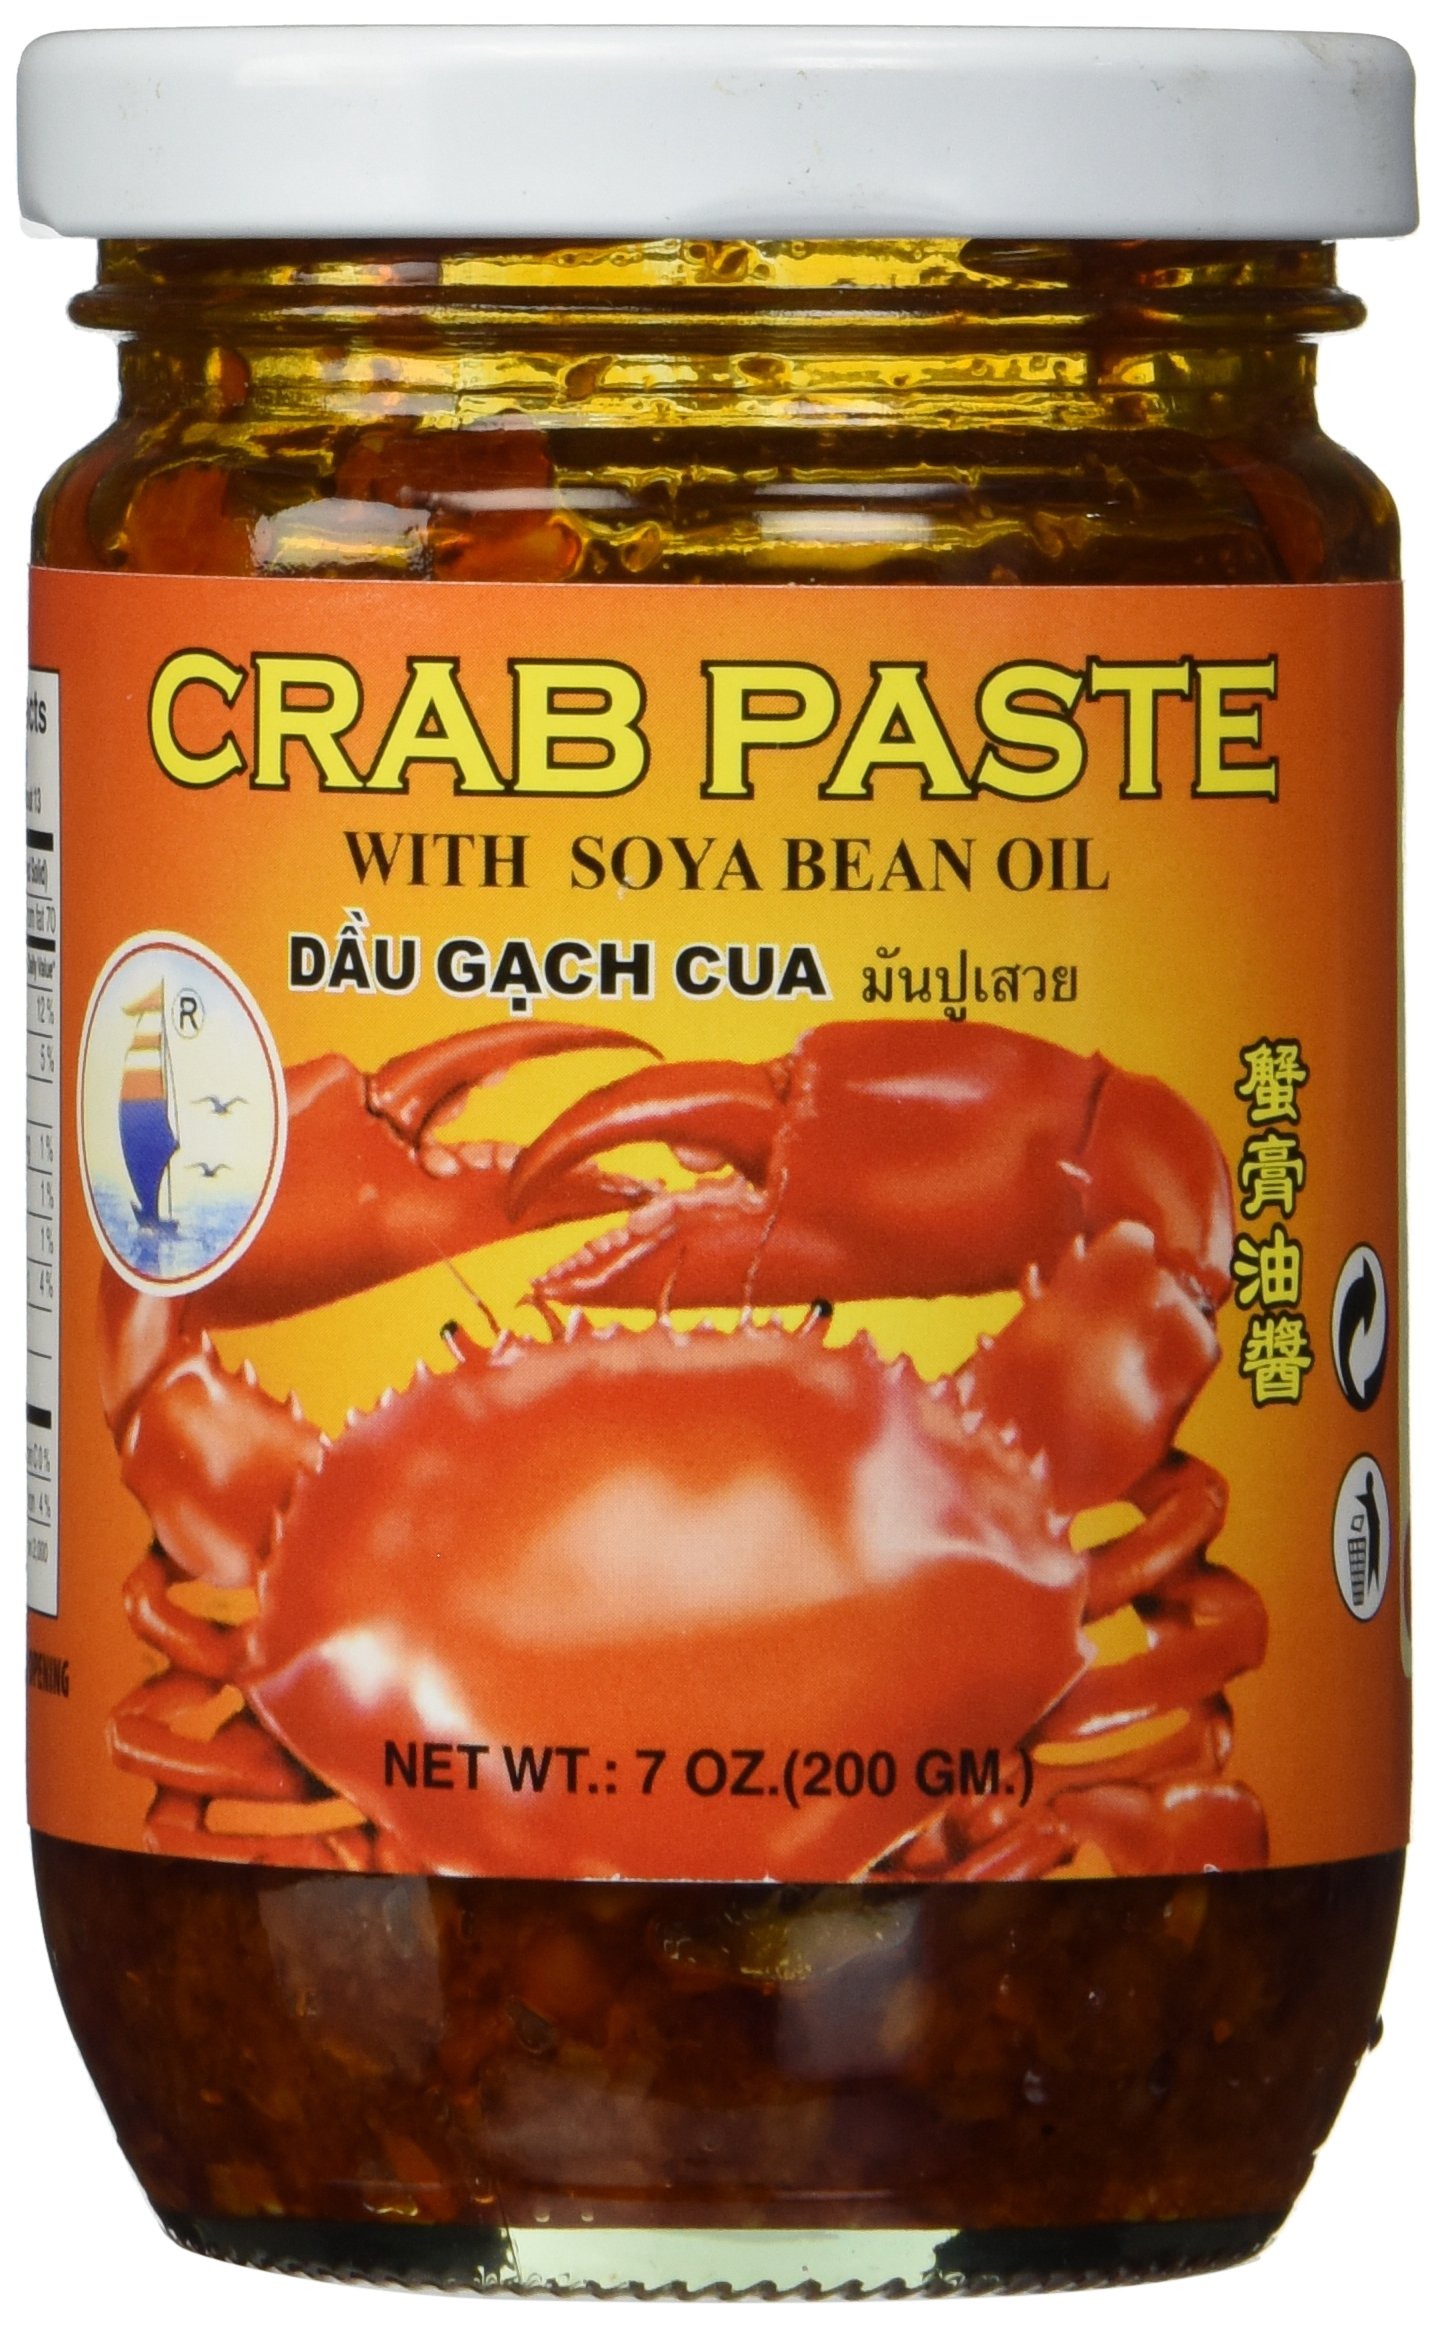
Item Name: Crab Paste with Soya Bean Oil
Bullet Point: Made In India
Product Description: <p>Crab Paste with Soya Bean Oil</p>
Value: 7.0
Unit: Ounce

Price: 14.305